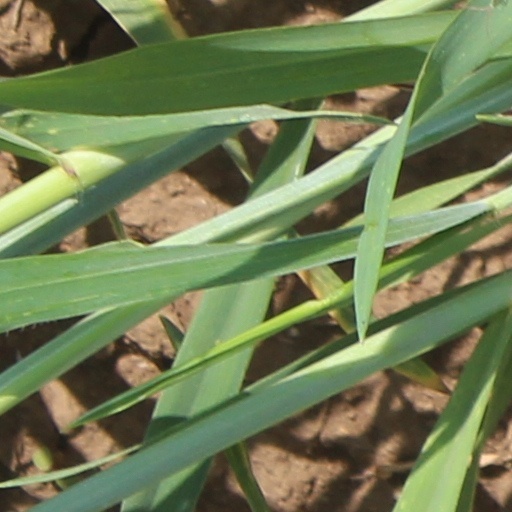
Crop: wheat